Cipher Department of the High Command of the Luftwaffe

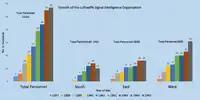
Growth chart of the Luftwaffe Signals Organisation from 1937 to 1945 on a per sector basis

With the start of the war, the Chi-Stelle was already an organisation of some 1400 people. For a whole year prior to the war, the fixed Chi-Stelle stations had been systematically covering the air force traffic of foreign countries. Their work was complemented by revealing press reports and other sources of intelligence, the results being that the High Command, prior to the outbreak of war in September 1939, could be stated as having a quite accurate picture of the air armament, deployment, and strength of foreign air forces, as well as their organisation and expansion. This intelligence enabled the German Command to quickly defeat the Polish and French Air Forces during the first phase of the war. It also permitted the Chi-Stelle to closely follow the activity of the Royal Air Force (RAF), even after the commencement of hostilities, when the use of efficient cipher systems was immediately adopted.